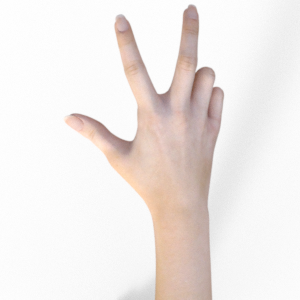
Label: scissors